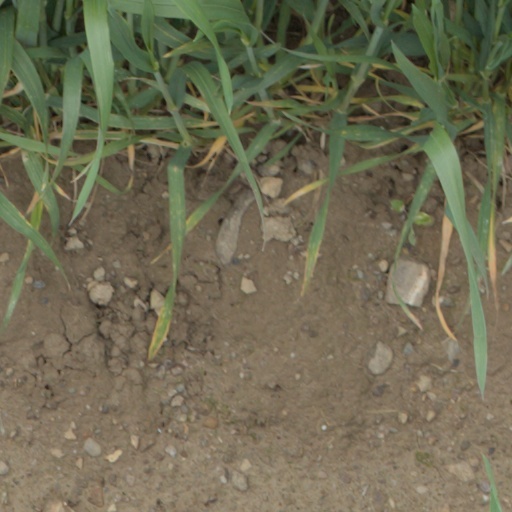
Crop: wheat